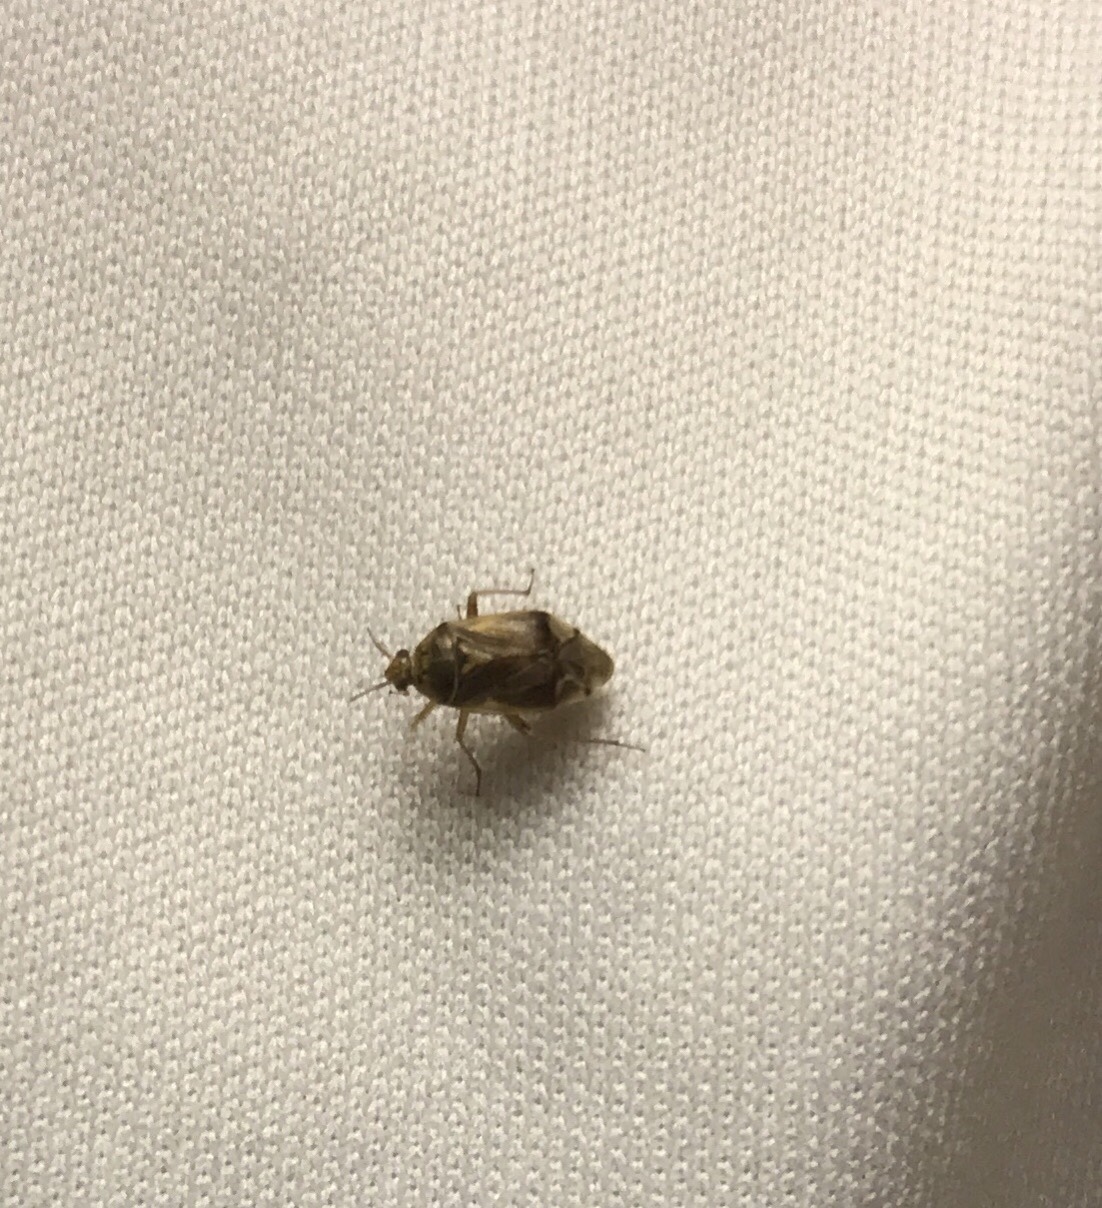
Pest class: lygus_bug